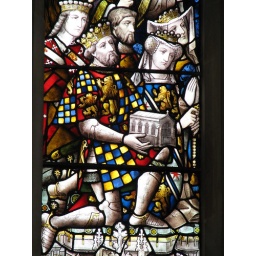
a very small detail from an intricate stained glass window in the cathedral. Castle tour September 16 2008